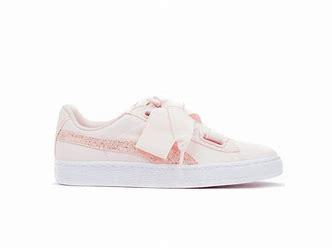
Brand: Puma
Model: Basket Heart